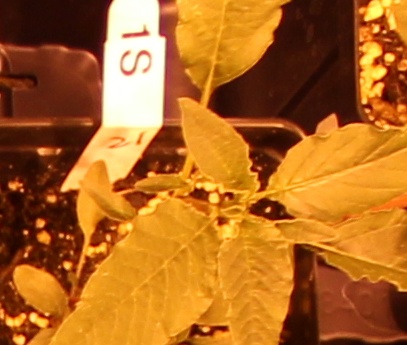
Label: Waterhemp